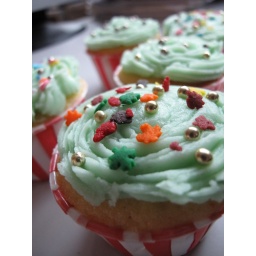
Homemade cup cake by Elaine